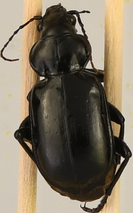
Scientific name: Calosoma affine
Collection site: Konza Prairie Agroecosystem NEON (KONA), plot KONA_007